Question: Please indicate a possible affordance area of the drag_suitcase that can be used for pulling
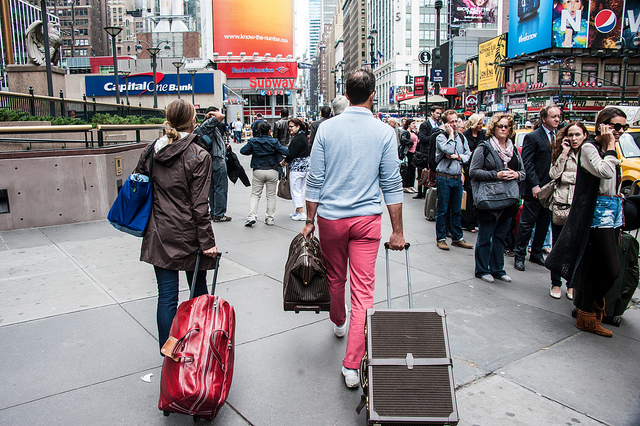
Answer: [193.5, 237, 227.5, 262]